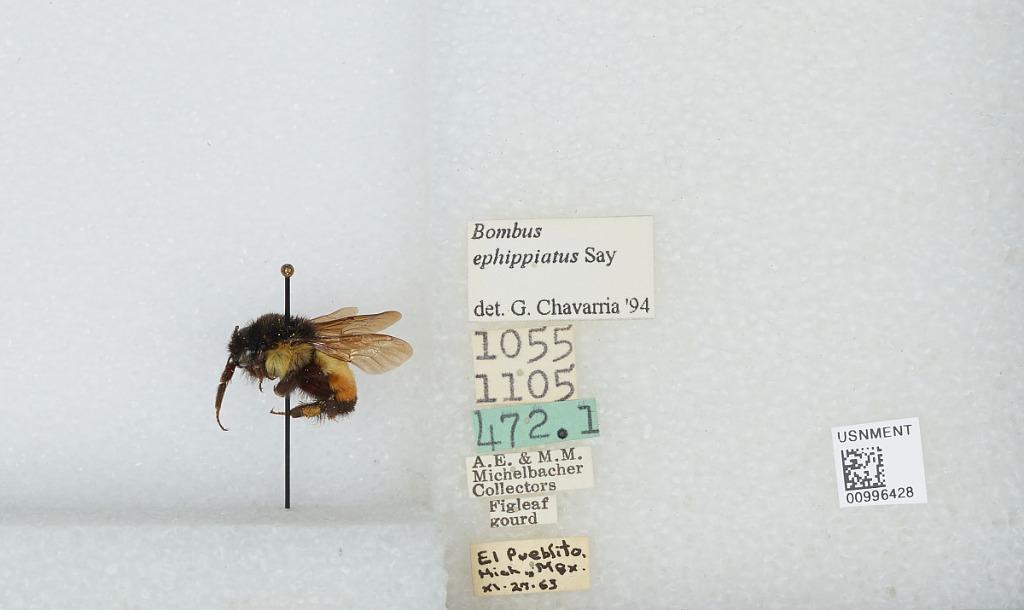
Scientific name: Bombus (Pyrobombus) ephippiatus (Say)
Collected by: A. Michelbacher & M. Michelbacher
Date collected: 1963-11-27
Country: Mexico
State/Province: Michoacan
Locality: El Pueblito
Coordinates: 19.8197, -101.931
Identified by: Chavarria, G.